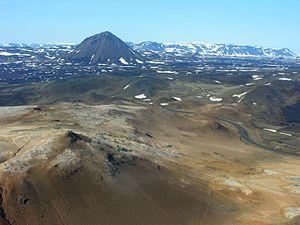
Le Námaskarð, toponyme islandais signifiant littéralement en français « col de la mine », est un petit col d'Islande franchissant la Námafjall. Situé à l'est du Mývatn, au sud-sud-ouest de la caldeira du Krafla et juste au nord-ouest du site hydrothermal de Hverarönd et emprunté par la route 1, il permet de faire communiquer le Nord et l'Est du pays.